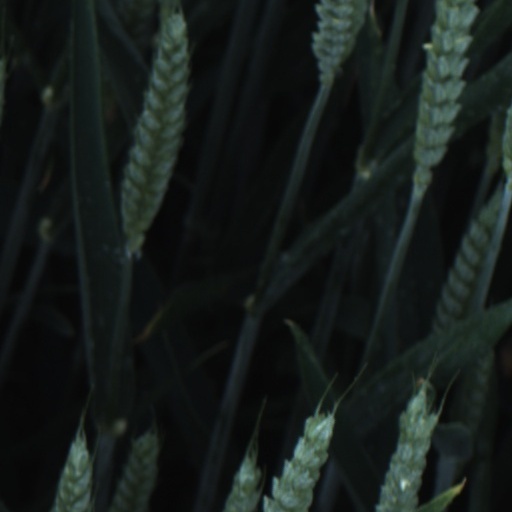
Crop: wheat